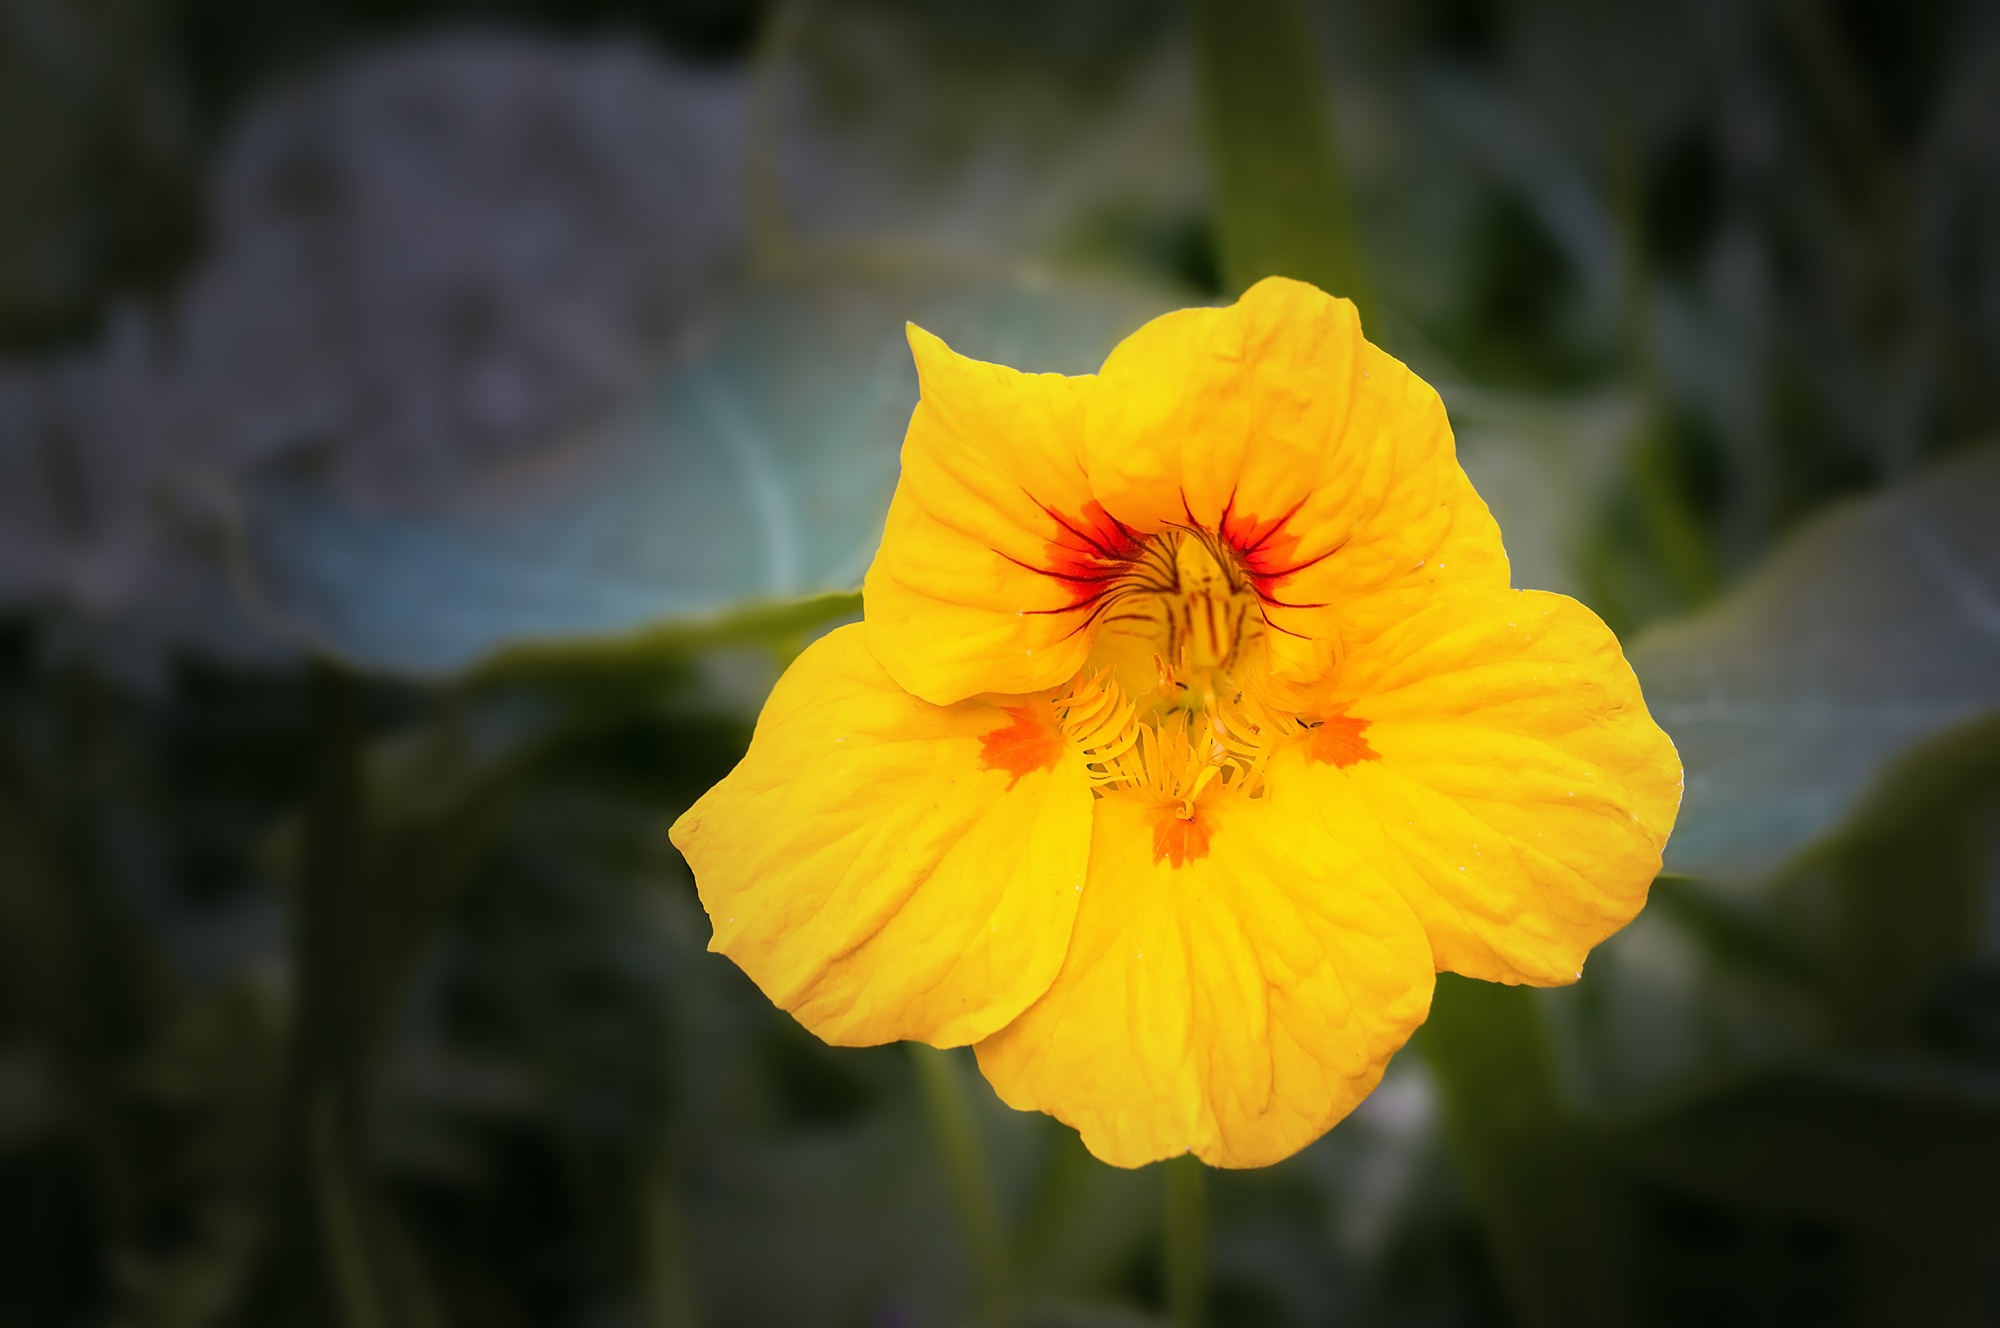
nature, blossom, plant, flower, petal, bloom, macro, botany, yellow, close, flora, wildflower, narcissus, edible, nasturtium, macro photography, cress, flowering plant, carbine greenhouse, plant stem, land plant